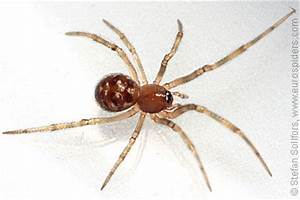
Label: spider